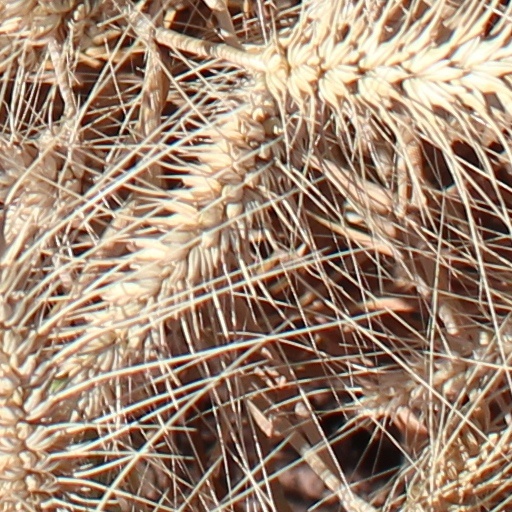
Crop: wheat